José De León

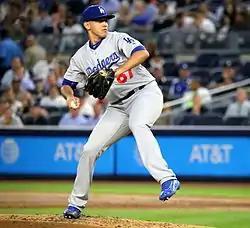
De León with the Los Angeles Dodgers in 2016

José Eugenio De León Domenech (born August 7, 1992) is a Puerto Rican professional baseball pitcher in the Boston Red Sox organization. He has previously played in Major League Baseball (MLB) for the Los Angeles Dodgers, Tampa Bay Rays, Cincinnati Reds, and Minnesota Twins.